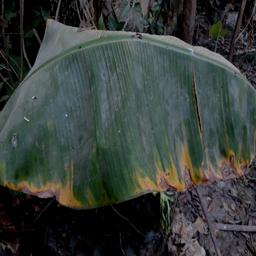
Label: POTASSIUM DEFICIENCY